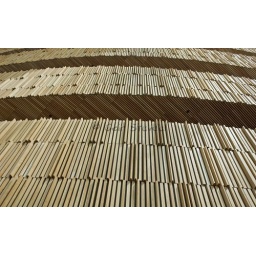
Picture of one of the inside walls in the new Opera building in Oslo Norway